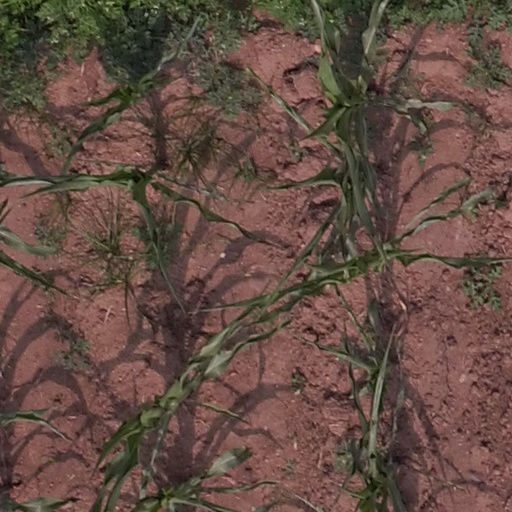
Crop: maize; corn